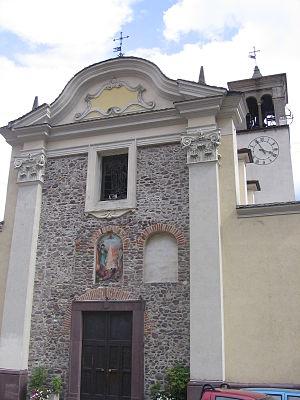
L'architecture lombarde est l'ensemble des œuvres architecturales réalisées à l'époque du Royaume lombard, avec une survivance résiduelle dans le Sud de l'Italie jusqu'aux Xᵉ et XIᵉ siècles, et commandées par les rois et les ducs lombards.